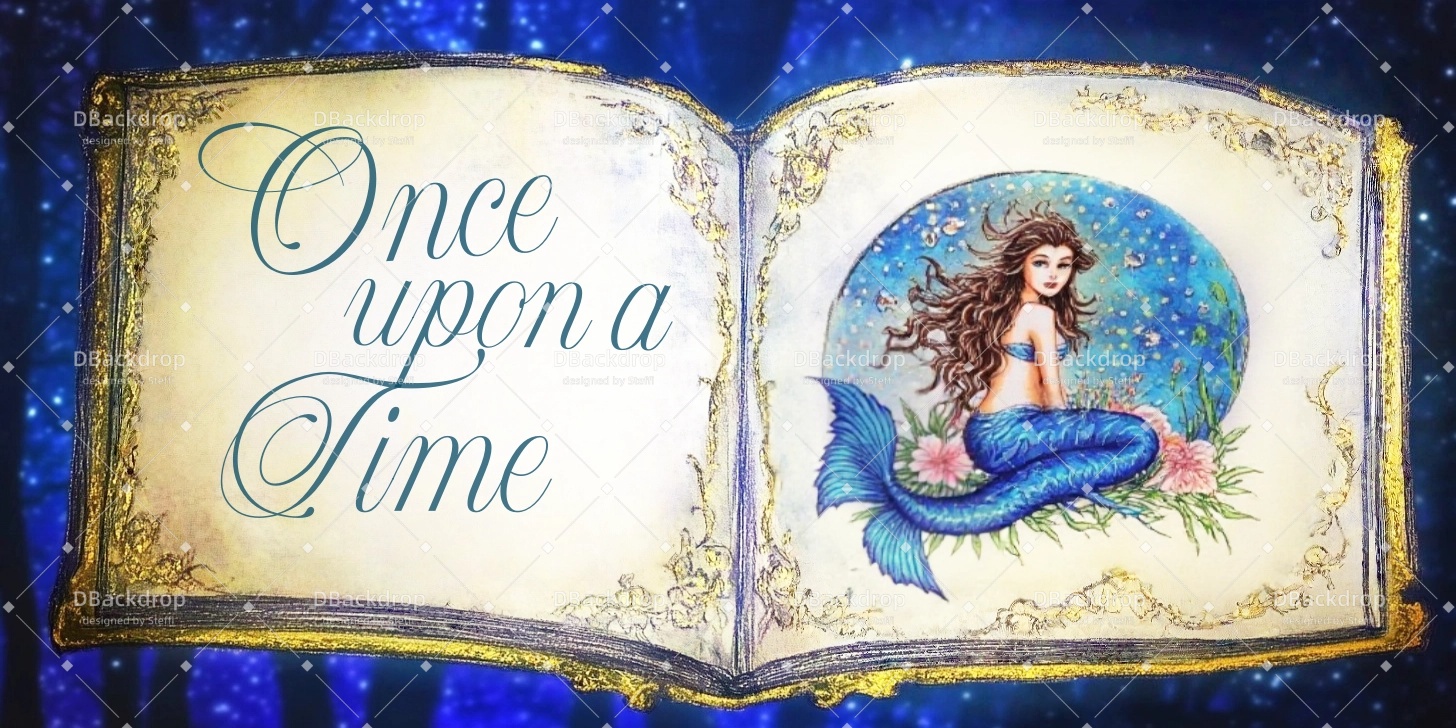
Kulissen für Aufführungen „Die kleine Meerjungfrau“ Kulisse für Schulaufführung CSH59-T61
Wir bieten verschiedene Theaterkulissen an, mit denen Sie im Handumdrehen einen Bühnenlook kreieren können: Vorhänge, Bögen, Treppen und Proszeniumsmotive sorgen in Sekundenschnelle für dramatische Tiefe. Hier finden Sie verschiedene klassische Shows. Hauptmerkmale: Knitterfreies Material: Musselin-Stoff, weich im Griff, fällt gut, maschinenwaschbar, reisefreundlich. Matte Oberfläche: Blendfreies Material, kontrolliert Reflexionen unter Bühnen- und Studiolicht; sorgt für natürliche Hauttöne und satte Schwarztöne. High Definition Printing: Feine Linienführung und klare Texturen, hohe Farbtreue, auch aus nächster Nähe und vor der Kamera überzeugend. Verstärkte Kanten: Gesäumte Ränder und Nähte an Belastungspunkten für wiederholte Installationen und Anwendungen. Einfache Pflege: Maschinenwäsche kalt, Schonwaschgang; bei niedriger Temperatur im Trockner trocknen oder zum Trocknen aufhängen; leicht dämpfen/bei niedriger Temperatur bügeln, um Falten zu glätten. Vielfältige Einsatzmöglichkeiten: Ideal für Schultheateraufführungen, Musicals, Tanzvorführungen, Chor-/Orchesterkonzerte, Gemeindetheater, Tourneeveranstaltungen, Feierlichkeiten usw. Bitte beachten: Derzeit keine flammhemmende Behandlung. Wir werden den Stoff später verbessern. Wenn beide Seiten länger als 3 Meter sind, entsteht eine Naht auf dem Hintergrund. Denn um so große Formate zu bedrucken, müssen wir zwei Stoffstücke zusammennähen. Nicht gewinnorientierte Organisationen wie Schulen, Kirchen, Wohltätigkeitsorganisationen usw. erhalten Sonderrabatte. Wenn Sie Hilfe benötigen, wenden Sie sich bitte an: Dbackdropde@outlook.com
Brand: Dbackdrop
Category: Business & Industrial > Film & Television > Film & Television Set Pieces > Backdrop Set Pieces